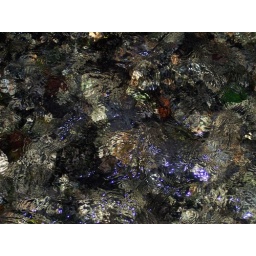
Fresh water stream in Croatia. Cold enough to dip a glass in and drink.